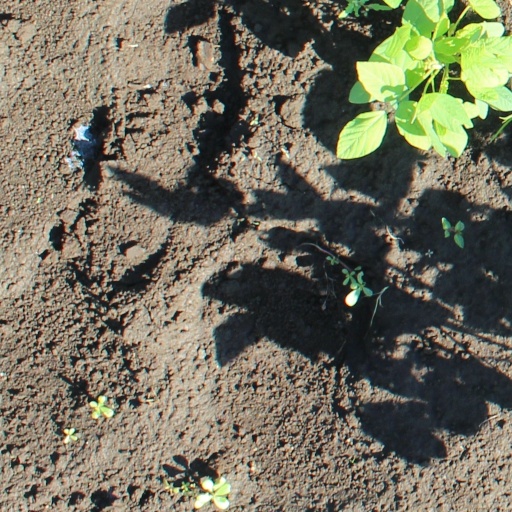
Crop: soybean